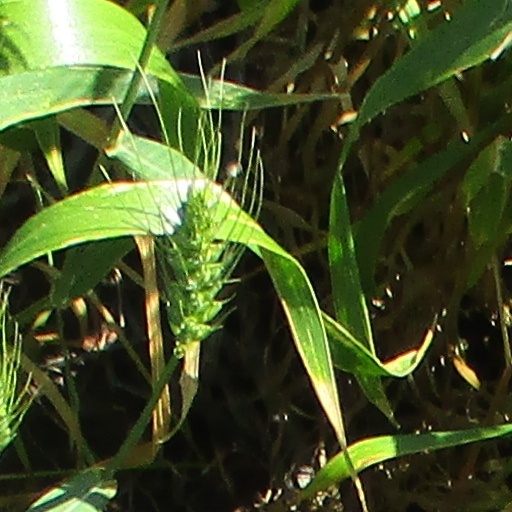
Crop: wheat